Andre Ellington

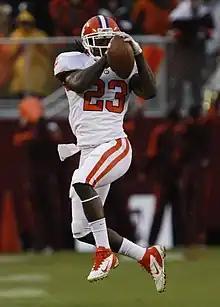
Andre Ellington catching a ball at Clemson

After redshirting his true freshman season in 2008, Ellington had 546 total yards on 79 touches in 2009. He rushed for 72 yards on nine carries against Middle Tennessee.